Oliver Farm Equipment Company

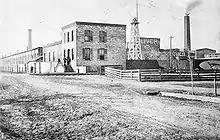
The entrance to the Oliver Chilled Plow Works in South Bend, Indiana, c. 1880.

Another problem common to cast iron plow bottoms was the lack of soundness and uniformity in the metal's molecular structure, which meant that some cast iron bottoms would have soft spots in the hardened surface, reducing the wearability of the plow bottom. Improvements made by James Oliver to his casting process also overcame this problem. Consequently, on June 30, 1857, James Oliver obtained his first patent from the United States government for his chilled plow shares and in February 1869, he obtained another patent for his process. What Oliver accomplished by this invention is sometimes referred to as chill hardening, or simply chilling. The purpose of chilling is to produce an extremely hard and durable exterior of the object. This is done by including "chills", pieces of metal, into the sand mold, such that when the molten iron is poured into the mould, the portion next to the chill cools rapidly, hardening in a way akin to quenching. This chilled area forms the exterior of the plowpoint. This metal cools more quickly than the metal which forms the other portion of the plowshare, and effectively becomes case hardened. Also, the vapors which arise as the molten metal comes in contact with the mould are expelled through a spout. Had these vapors been trapped in the mould, they would have caused impurities and would have weakened the plowpoint at the place where it should have been the hardest. To harden the plowpoints, Oliver arranged his moulding apparatus in such manner that the surface of the chill was in a position so that the melted metal first came into contact with the chill at the edge of the plowshare. This insured a hard plow cutting point.